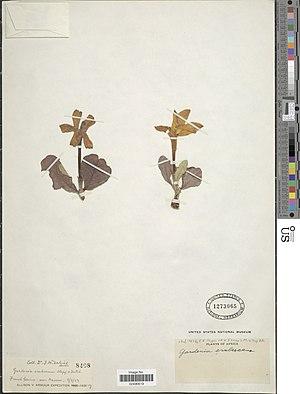
Gardenia erubescens Stapf &amp
Gardenia erubescens est une espèce de plantes de la famille des Rubiaceae et du genre Gardénia, présente en Afrique tropicale.
Mamou est une ville de Guinée située dans la deuxième région naturelle et historique du Fouta-Djalon, à environ 250 km au nord-est de la capitale Conakry. Elle a été créée de toutes pièces en 1908 pour accueillir une gare sur la ligne du chemin de fer de Conakry au Niger, alors en construction. À l'intersection de plusieurs routes et influences culturelles, c'est une « ville-carrefour ». Sur le plan administratif, elle est le chef-lieu de la préfecture de Mamou et de la région de Mamou.